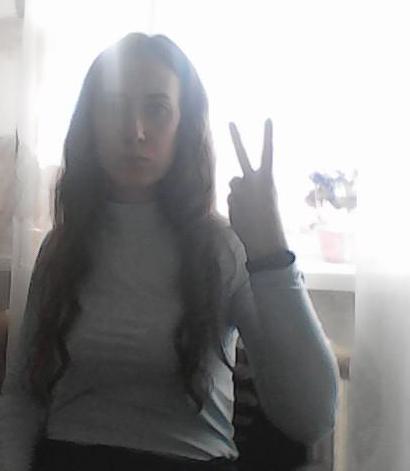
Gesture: peace_inverted